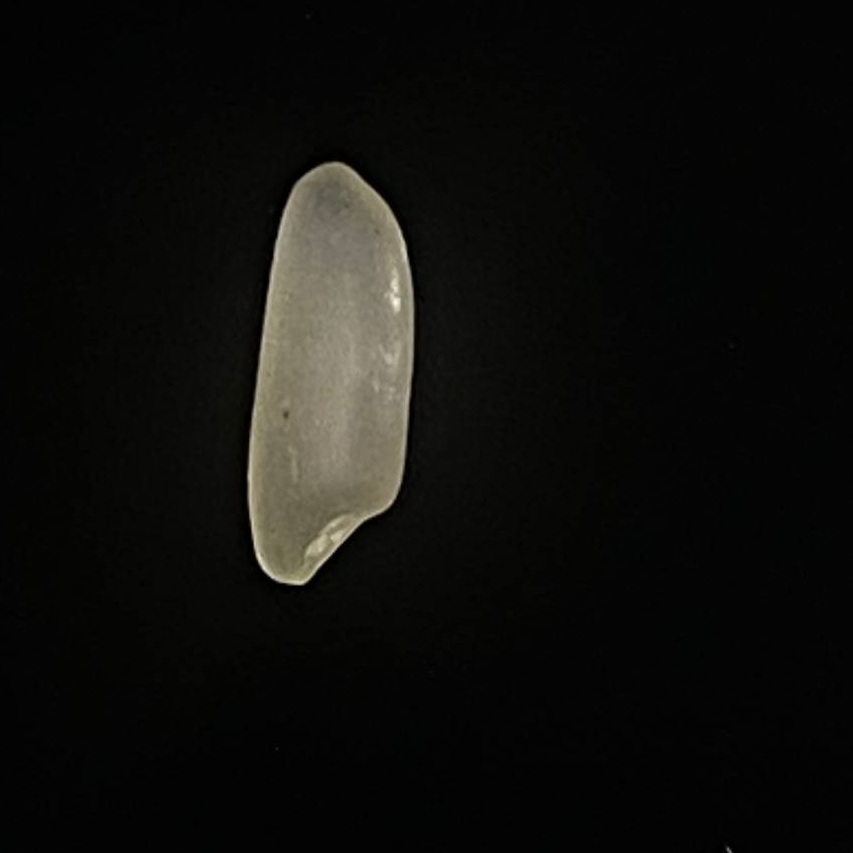
Rice variety: Najirshail